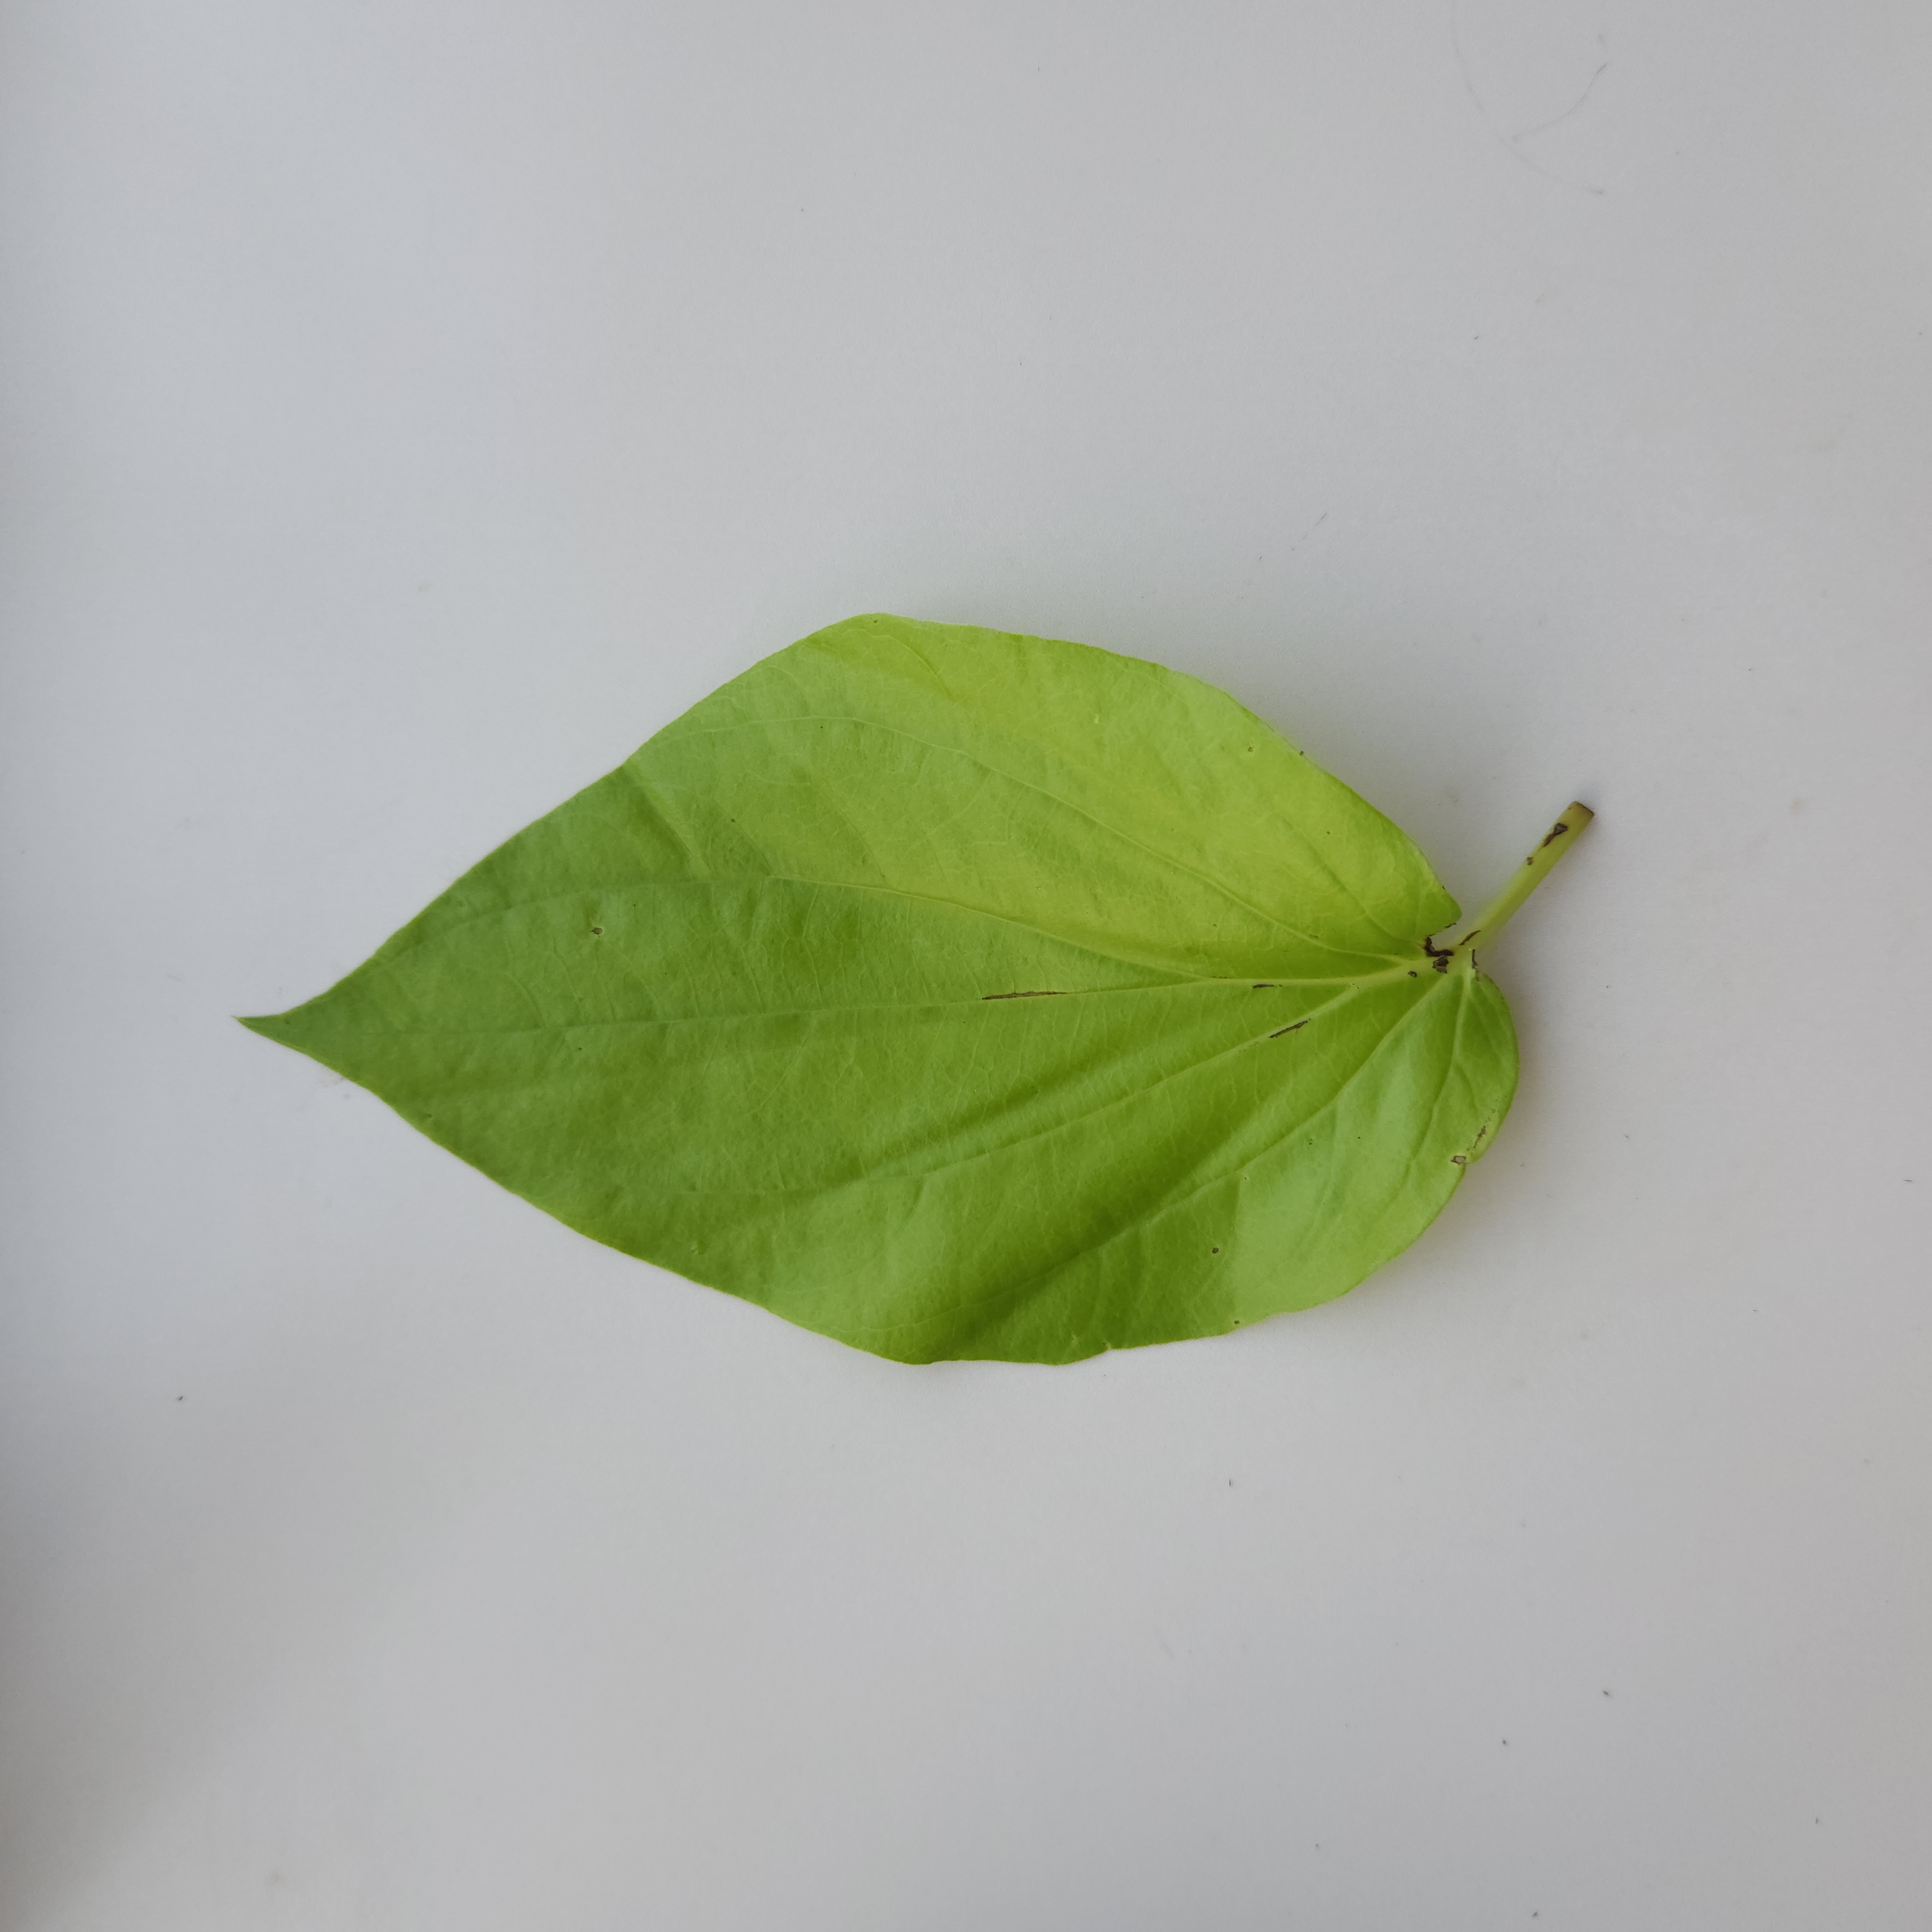
Label: Healthy